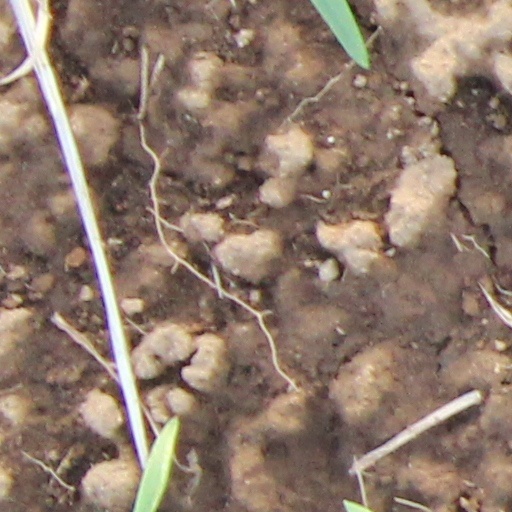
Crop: wheat